Bird visual acuity rendering: 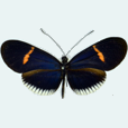
Butterfly visual acuity rendering: 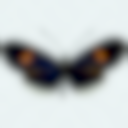
Species: erato
Subspecies: cyrbia
Sex: female
View: dorsal
Type status: ST
Hybrid status: subspecies synonym
Locality: Los Llanos ECD CH
Coordinates: -2.05, -78.967